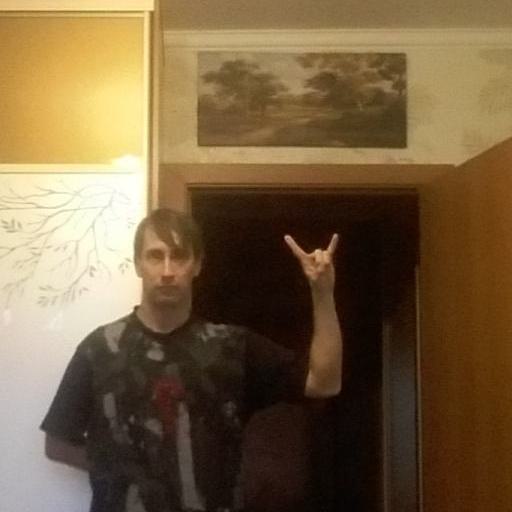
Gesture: rock